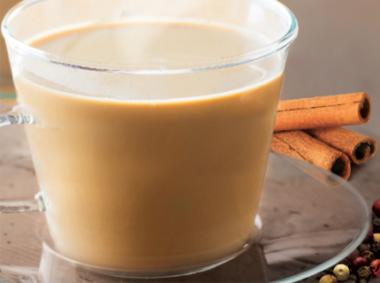
Dish: chai